University of Birmingham

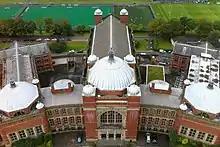
Playing fields from the Clock Tower

The University of Birmingham's medical school is one of the largest in Europe with well over 450 medical students being trained in each of the clinical years and over 1,000 teaching, research, technical and administrative staff . The school has centres of excellence in cancer, pharmacy, immunology, cardiovascular disease, neuroscience and endocrinology, and is renowned nationally and internationally for its research and developments in these fields. The medical school has close links with the NHS and works closely with 15 teaching hospitals and 50 primary care training practices in the West Midlands.